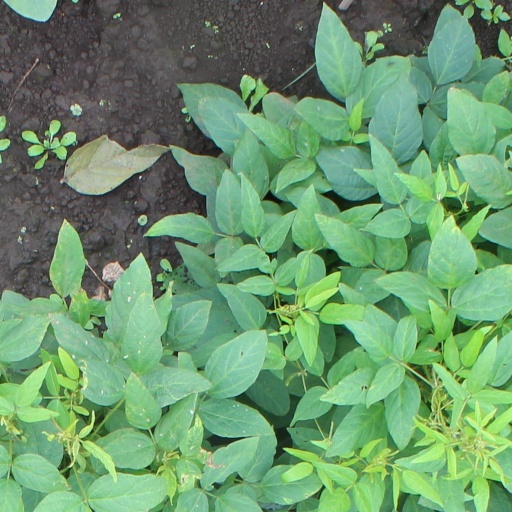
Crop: soybean